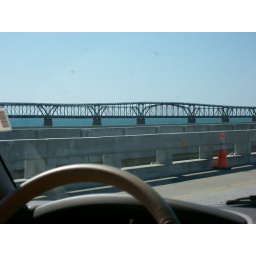
the old railroad bridge with the old car road above (scary!)